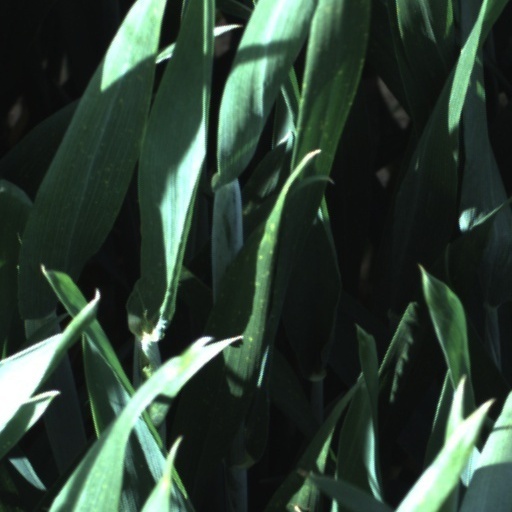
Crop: wheat